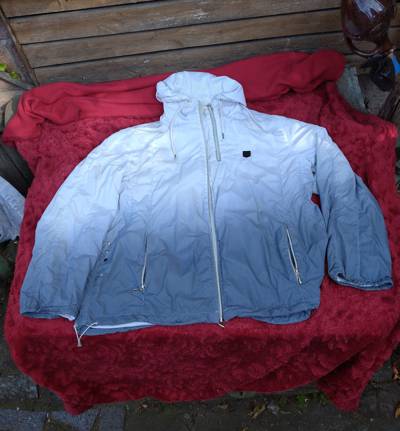
Waste category: clothes